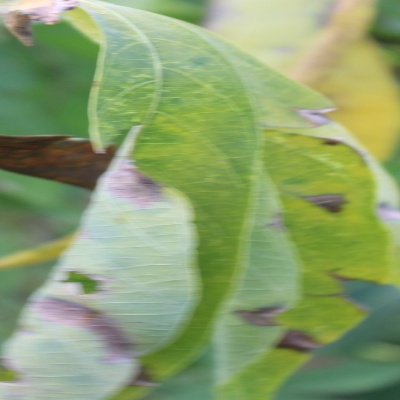
Crop: Cassava
Condition: bacterial blight